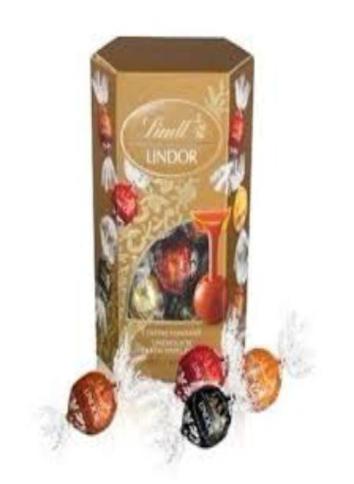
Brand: lindt
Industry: Food